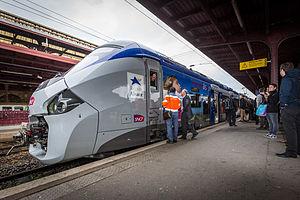
Le premier train Régiolis SNCF Région Alsace B83547M en service commercial dans la région Alsace, TER 830910 Strasbourg-Sarreguemines 28 avril 2014.
Le TER Alsace est le réseau de trains express régionaux de l'ancienne région Alsace, exploité principalement par la SNCF. Le conseil régional d'Alsace était l'autorité organisatrice du réseau à partir de 1998. Les dessertes ferroviaires sont complétées par des dessertes routières assurées par autocar, le plus souvent en suivant le tracé d'anciennes lignes ferroviaires inexploitées ou déclassées.